Answer in natural language. Which object is closer to black open-shelf tv stand, framed sunset landscape decor or Television? Choose between the following options: Television or framed sunset landscape decor
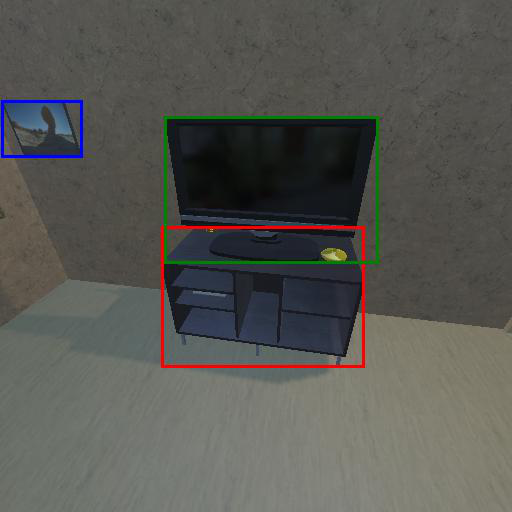
<answer>Television</answer>